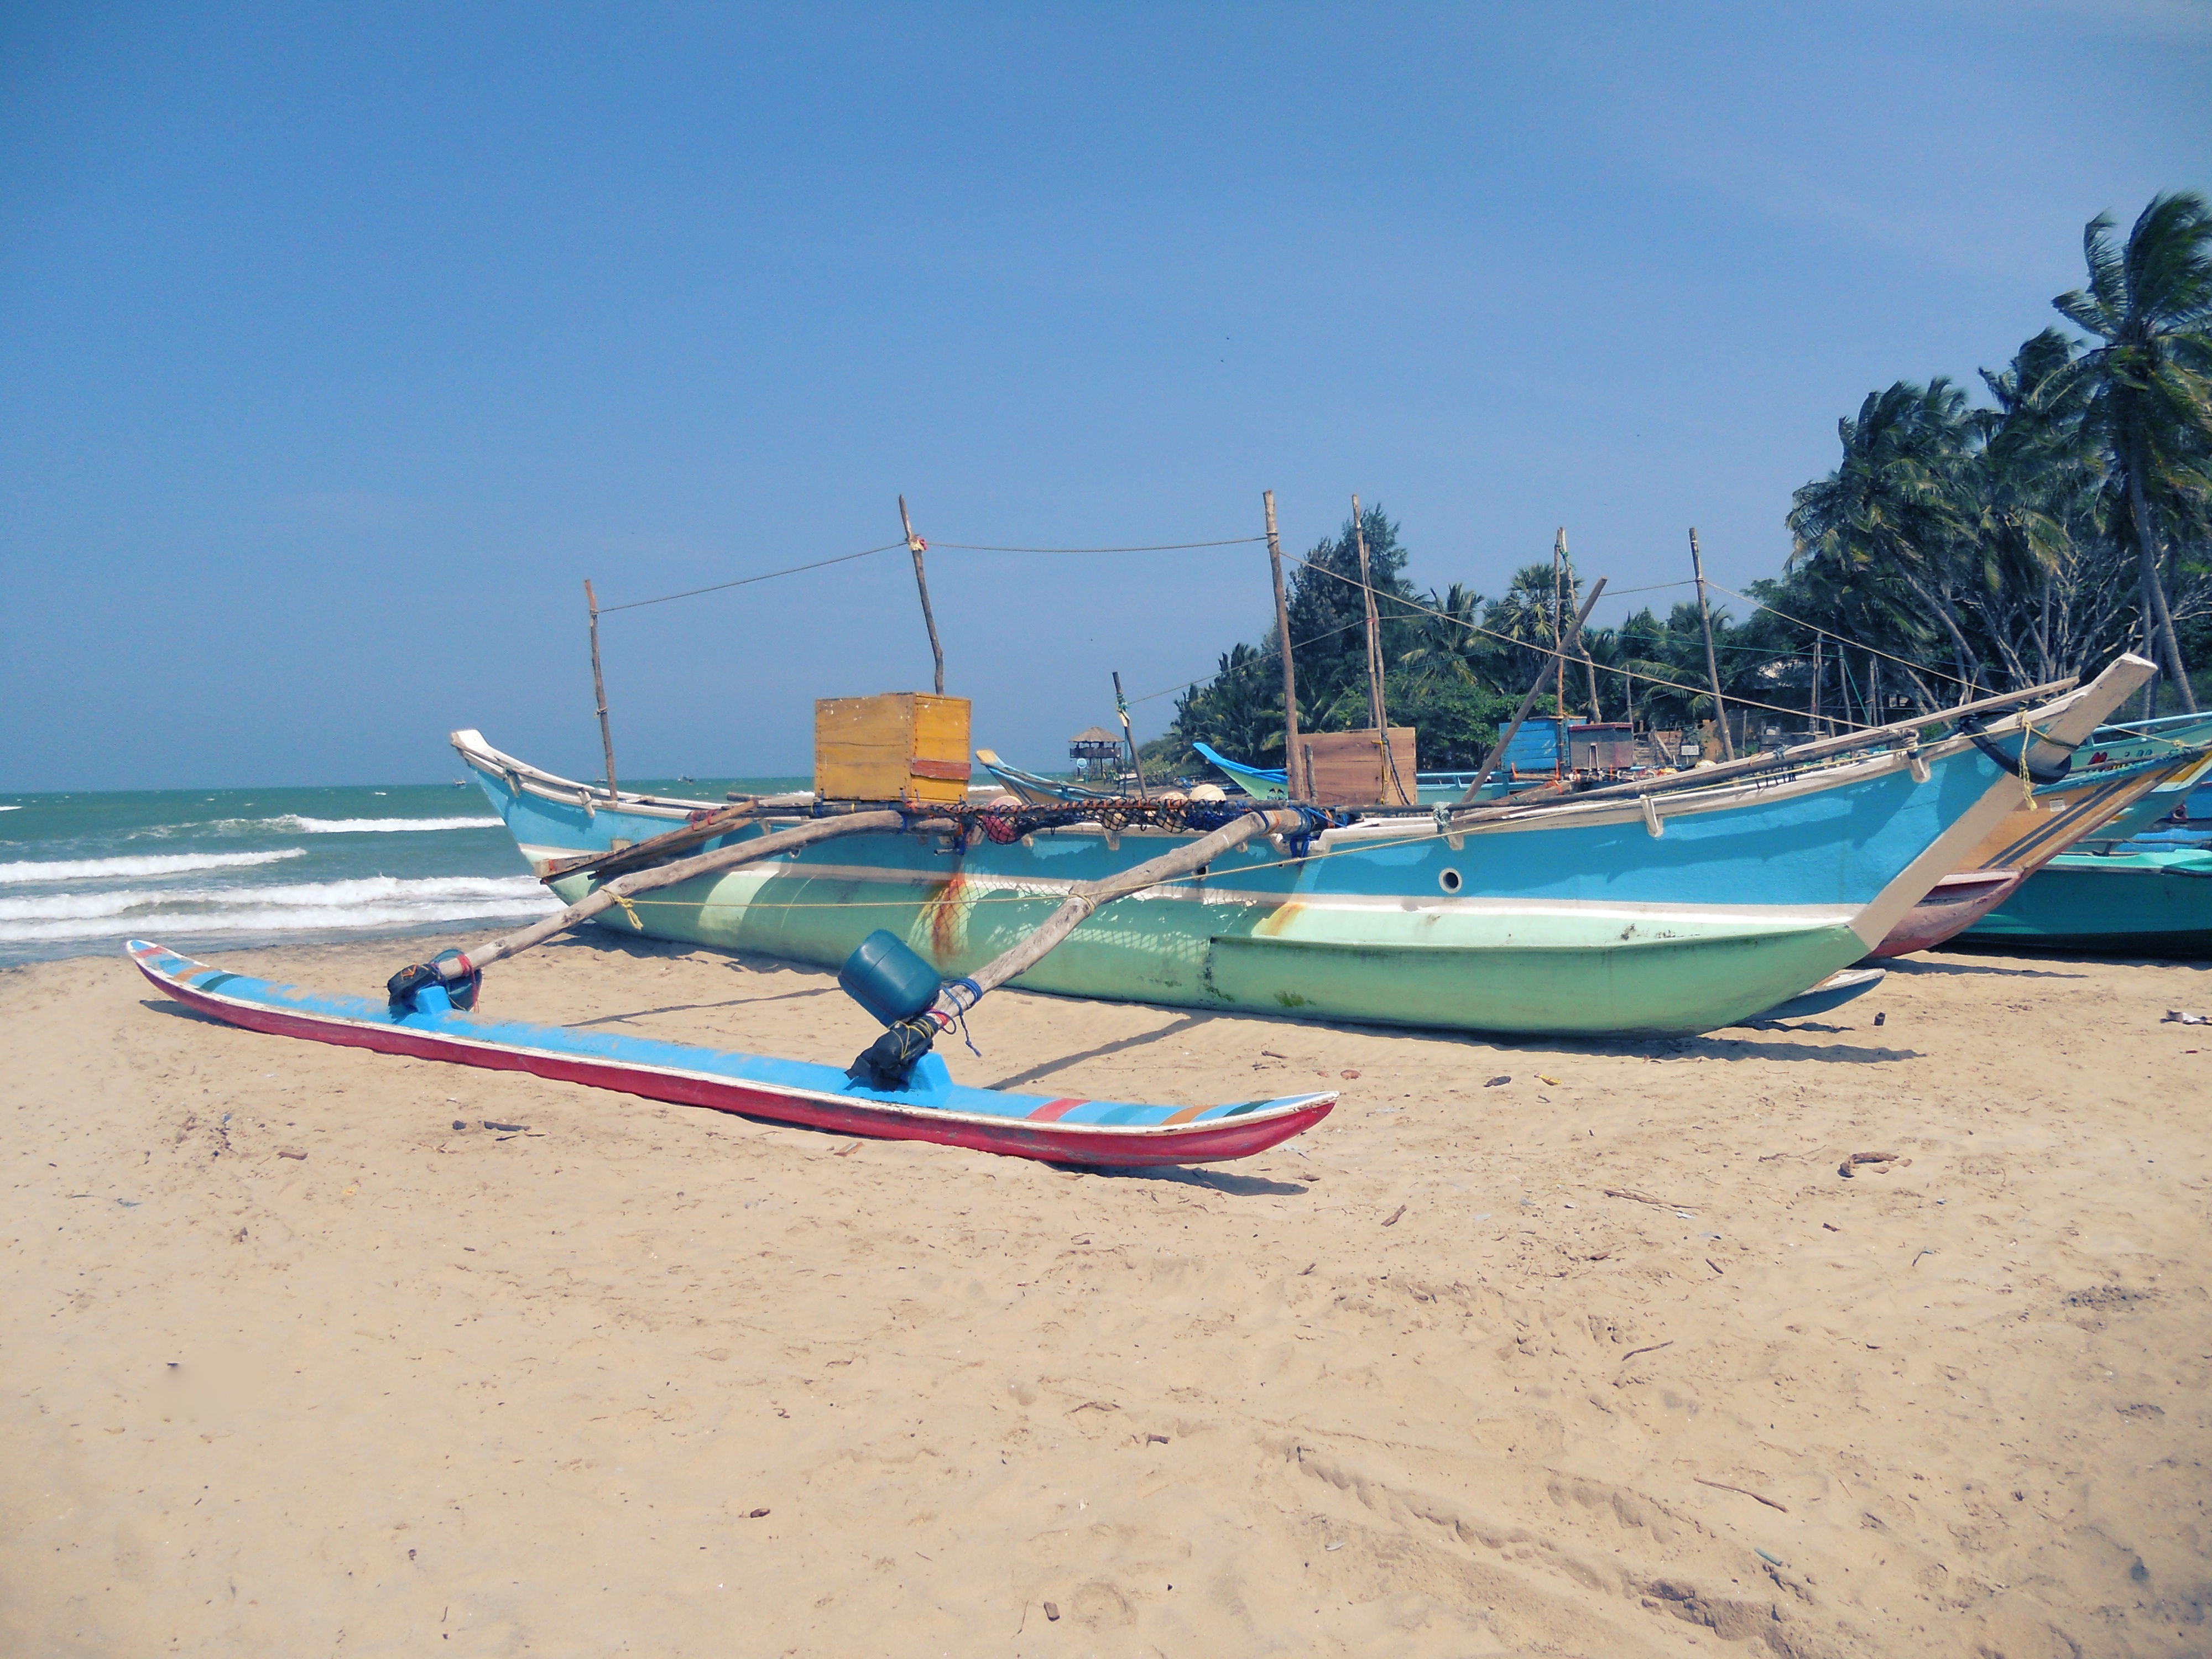
beach, sea, boat, wind, paddle, vehicle, sailing, sailboat, boating, windsurfing, watercraft, long tail boat, watercraft rowing